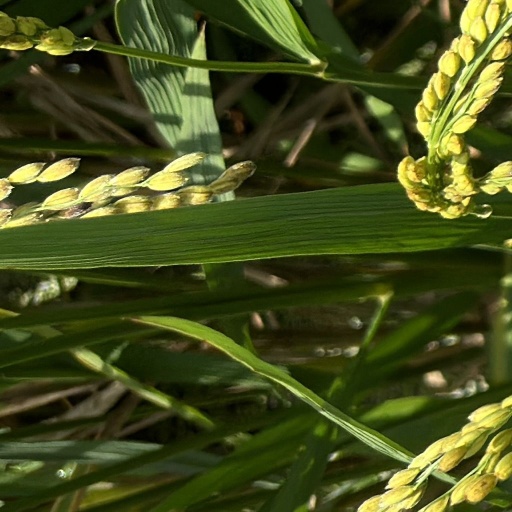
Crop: rice